Nikel

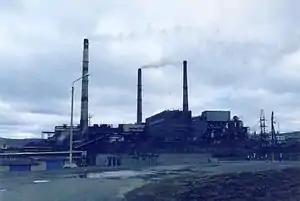
Norilsk Nickel plant in Nikel

The town is linked to the Norilsk Nickel plant Kola MMC nearby where many of its citizens have been employed and which has caused environmental and health concerns for the population. The nickel smelter which has been an eyesore in Norway–Russia relations for decades due to its extreme pollution levels has usually deposited its sulfur dioxide fumes to the south of the town where the countryside is a brown moonscape of bald hills, barren of plant life for kilometers around. In the summertime, the toxic fumes which for the rest of the year rarely blew northwards towards the town occasionally did just that, making breathing difficult and even burning holes in people's umbrellas.